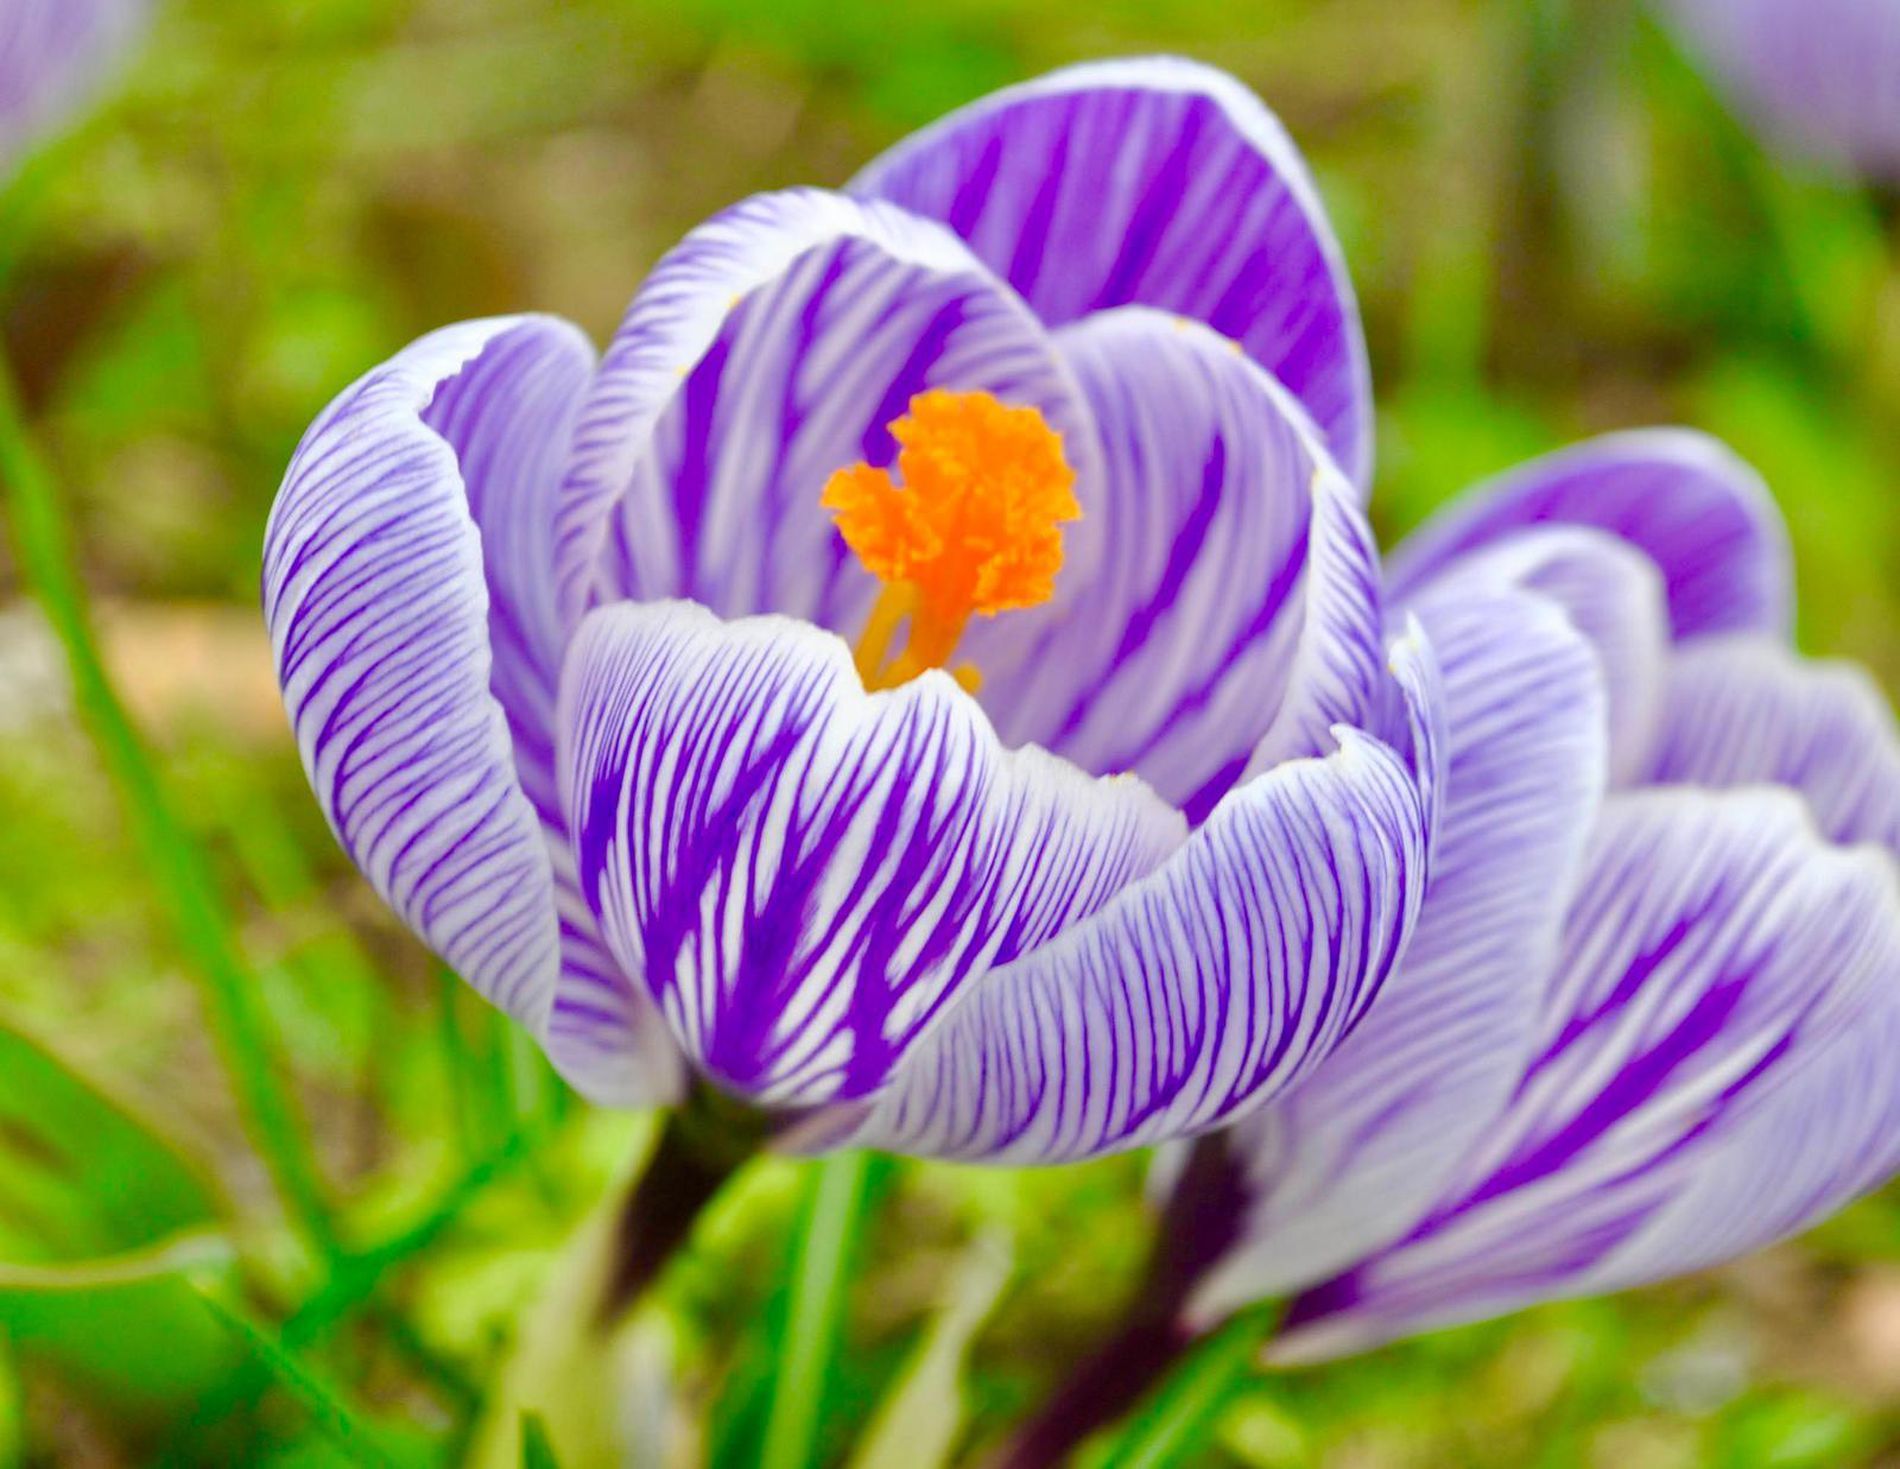
Blooming Purple Flowers
A vivid purple flower is shown in full bloom, with an orange stigma at its center. The background is composed of blurry green grass.
A portrait style photograph shot from eye level. It uses a multi colored palette composed of purple, orange, and green. Highlighting the warm and cozy atmosphere of spring.
Labels: Flower, Plant, Crocus, Outdoors, Petal, Anemone, Anther, Pollen, Nature, Spring, Iris, Stigma, Stem, Grass